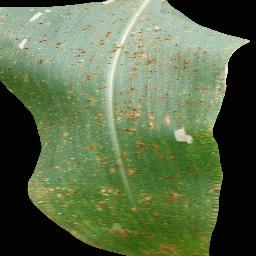
Label: Corn___Common_rust